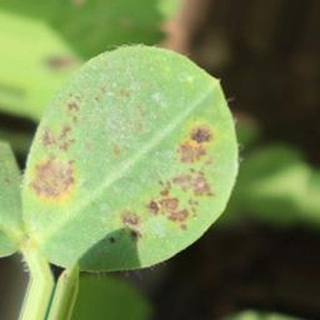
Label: groundnut_late_leaf_spot